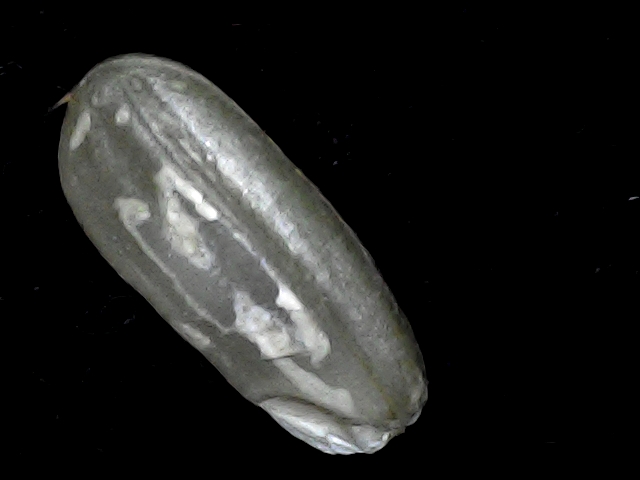
Rice variety: BD91